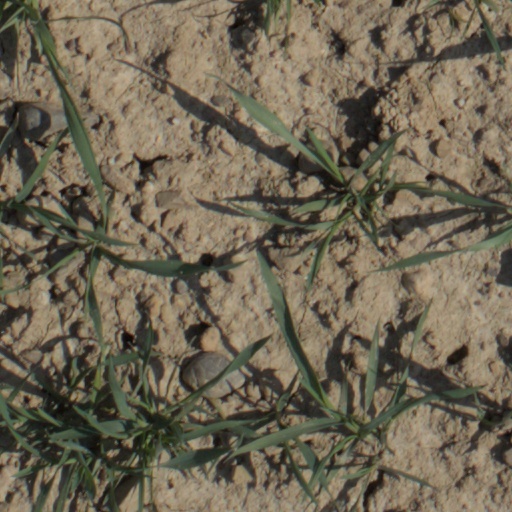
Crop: wheat